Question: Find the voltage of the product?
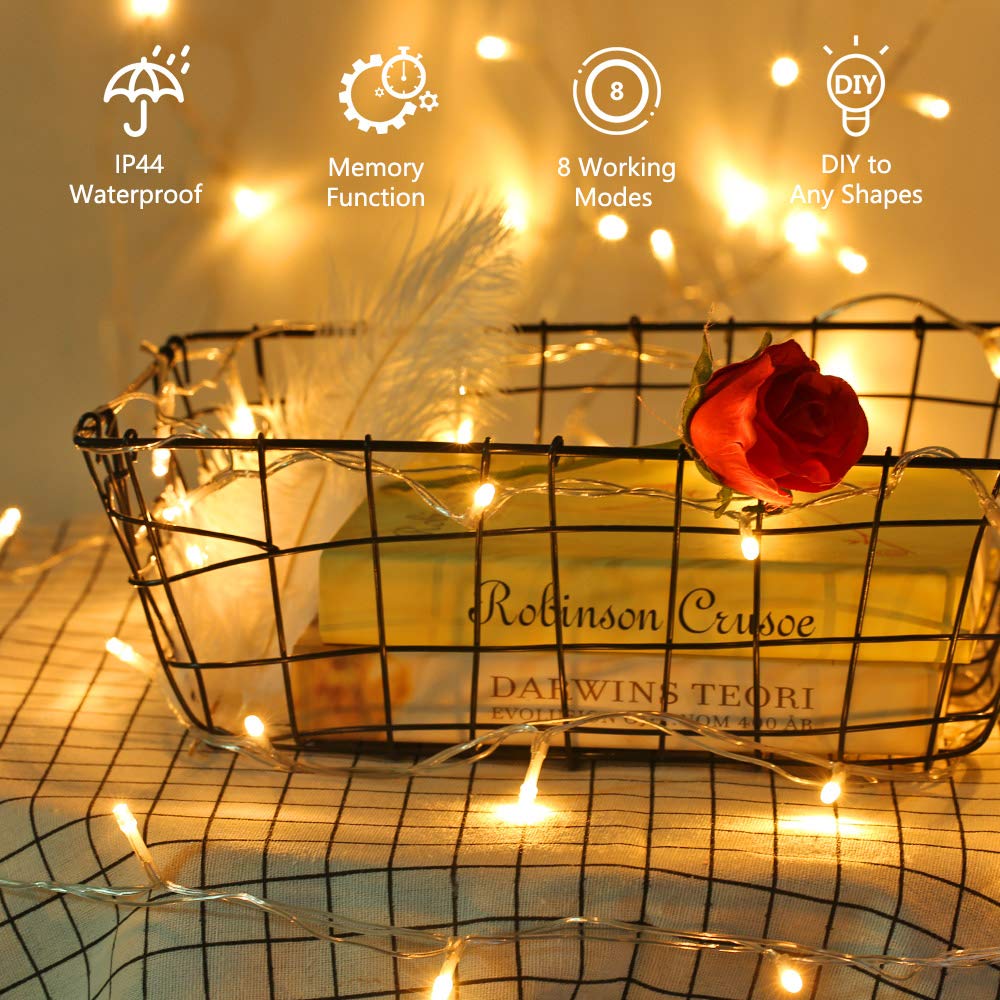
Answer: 4.0 volt